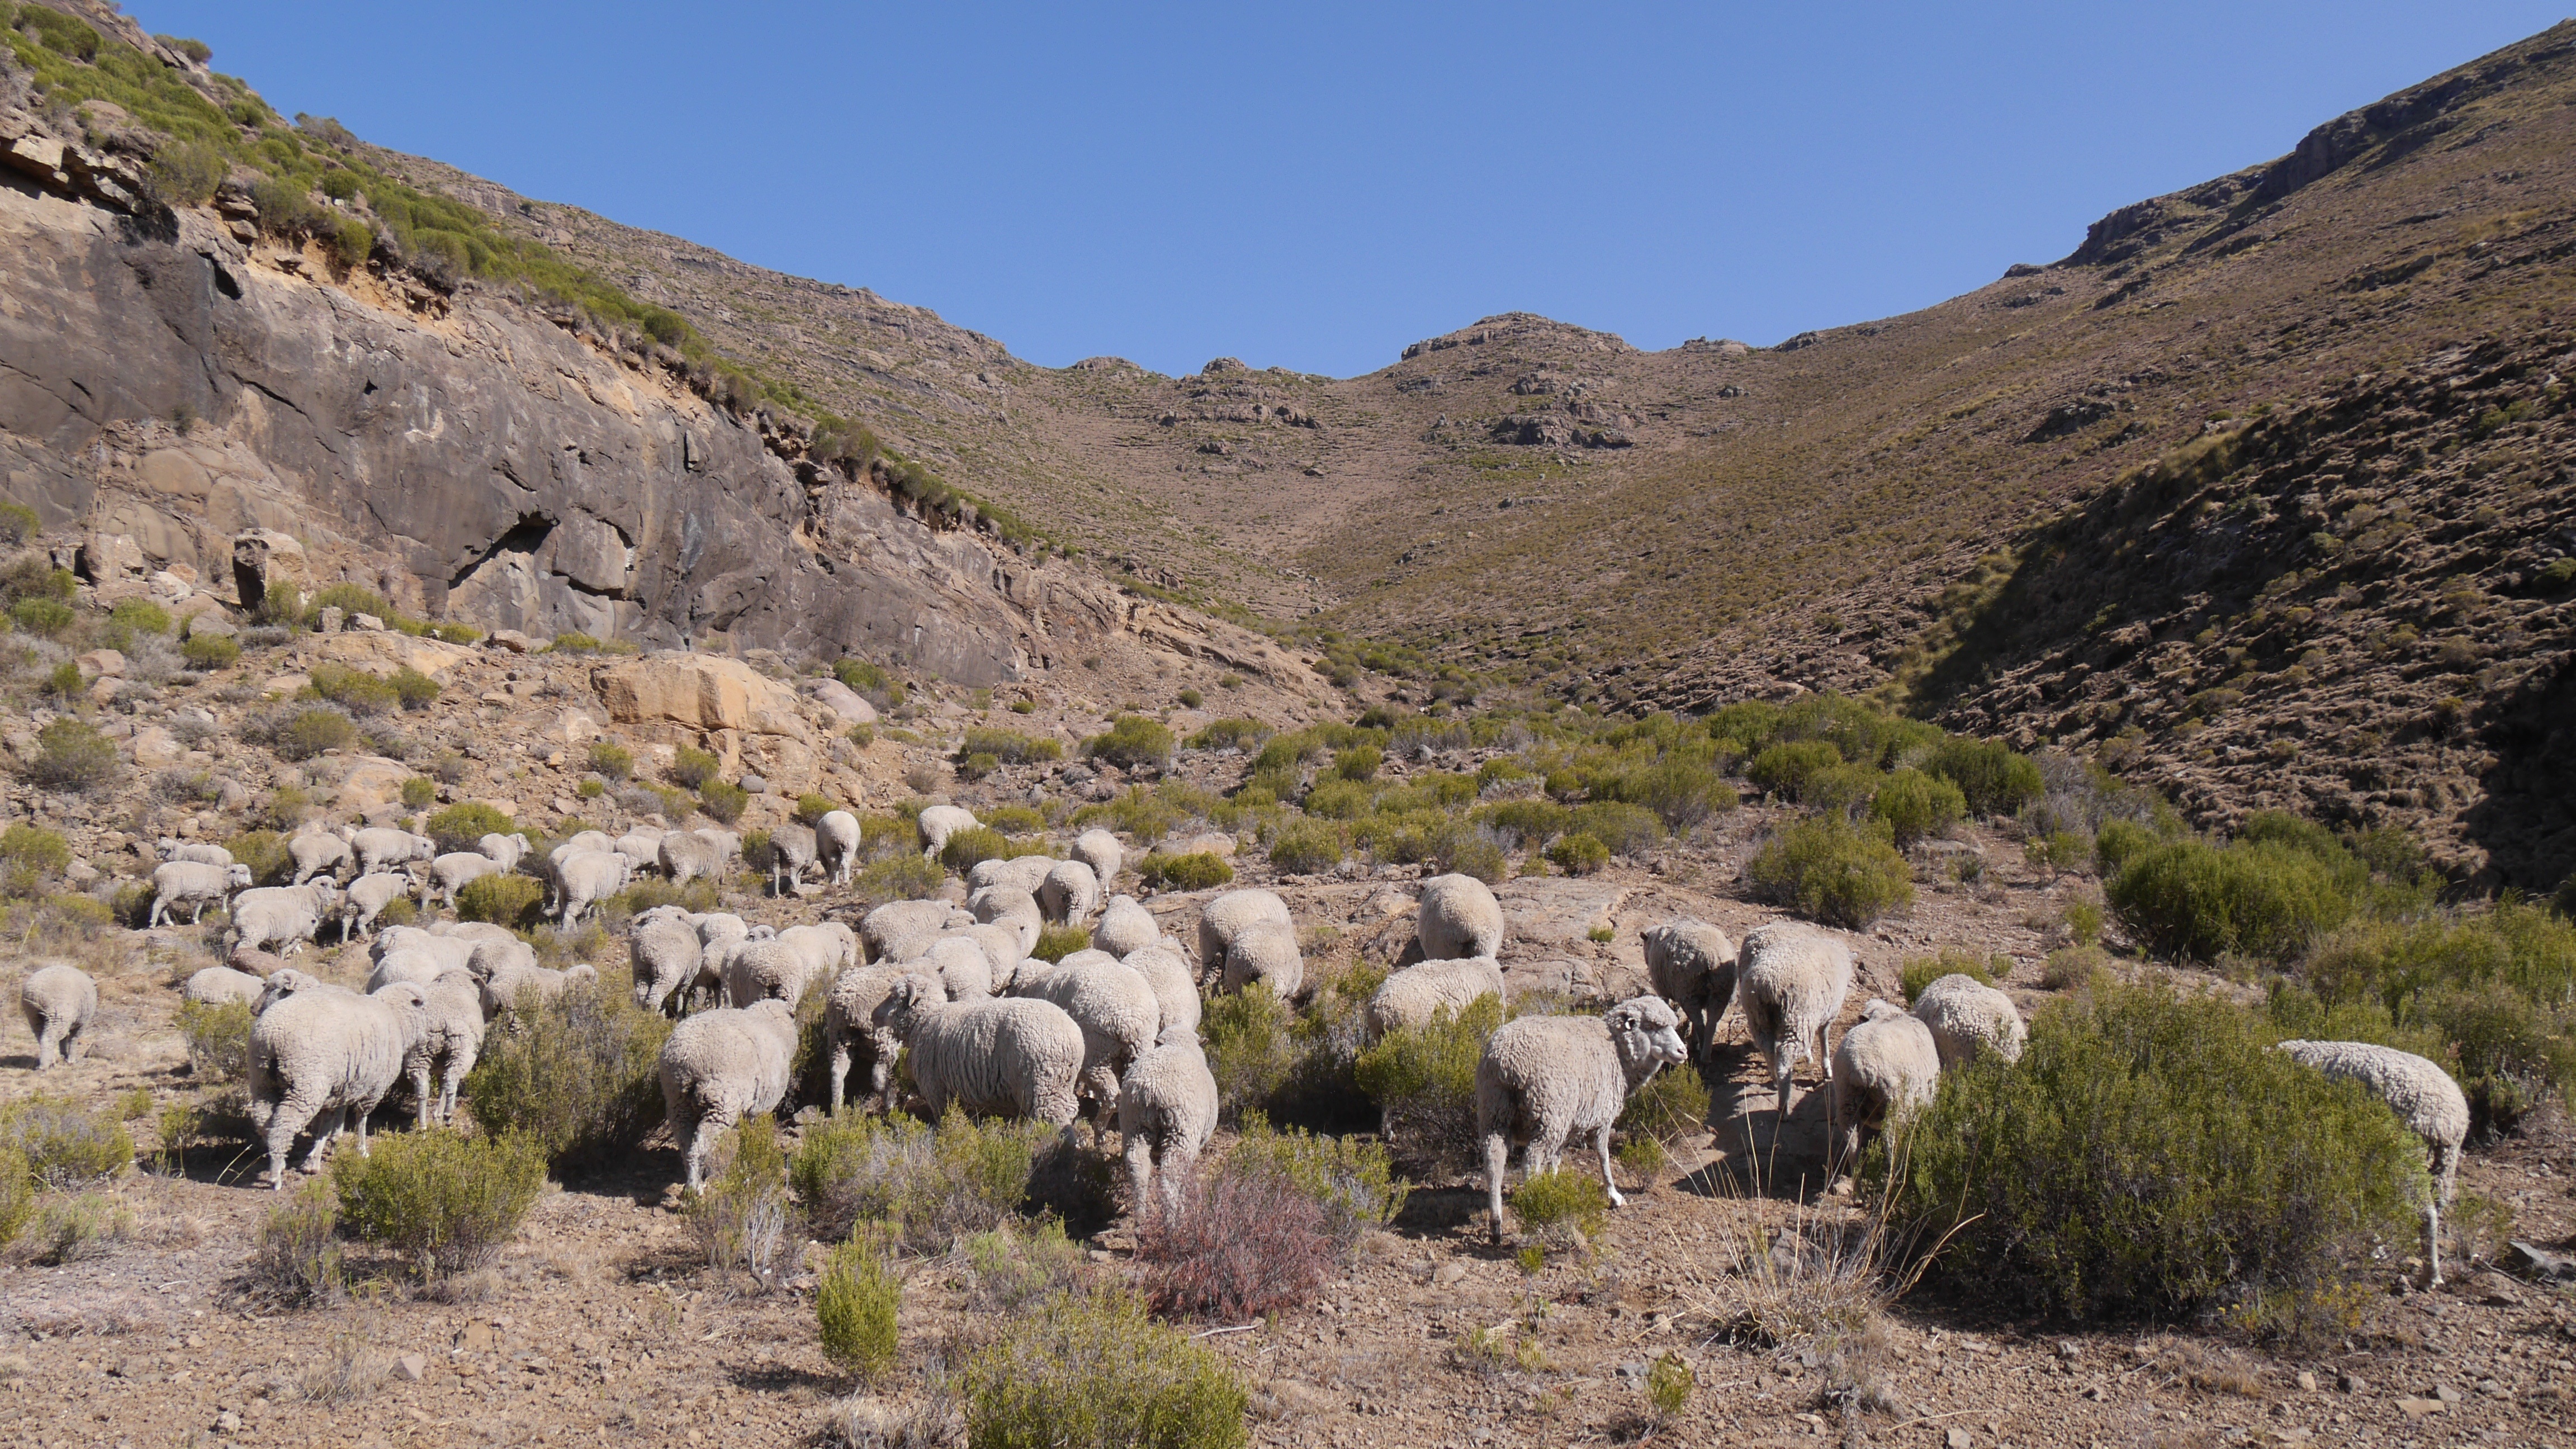
landscape, mountain, valley, wildlife, herd, pasture, grazing, sheep, fauna, goats, plateau, sheeps, yak, ecosystem, wadi, karg, lesotho, cattle like mammal